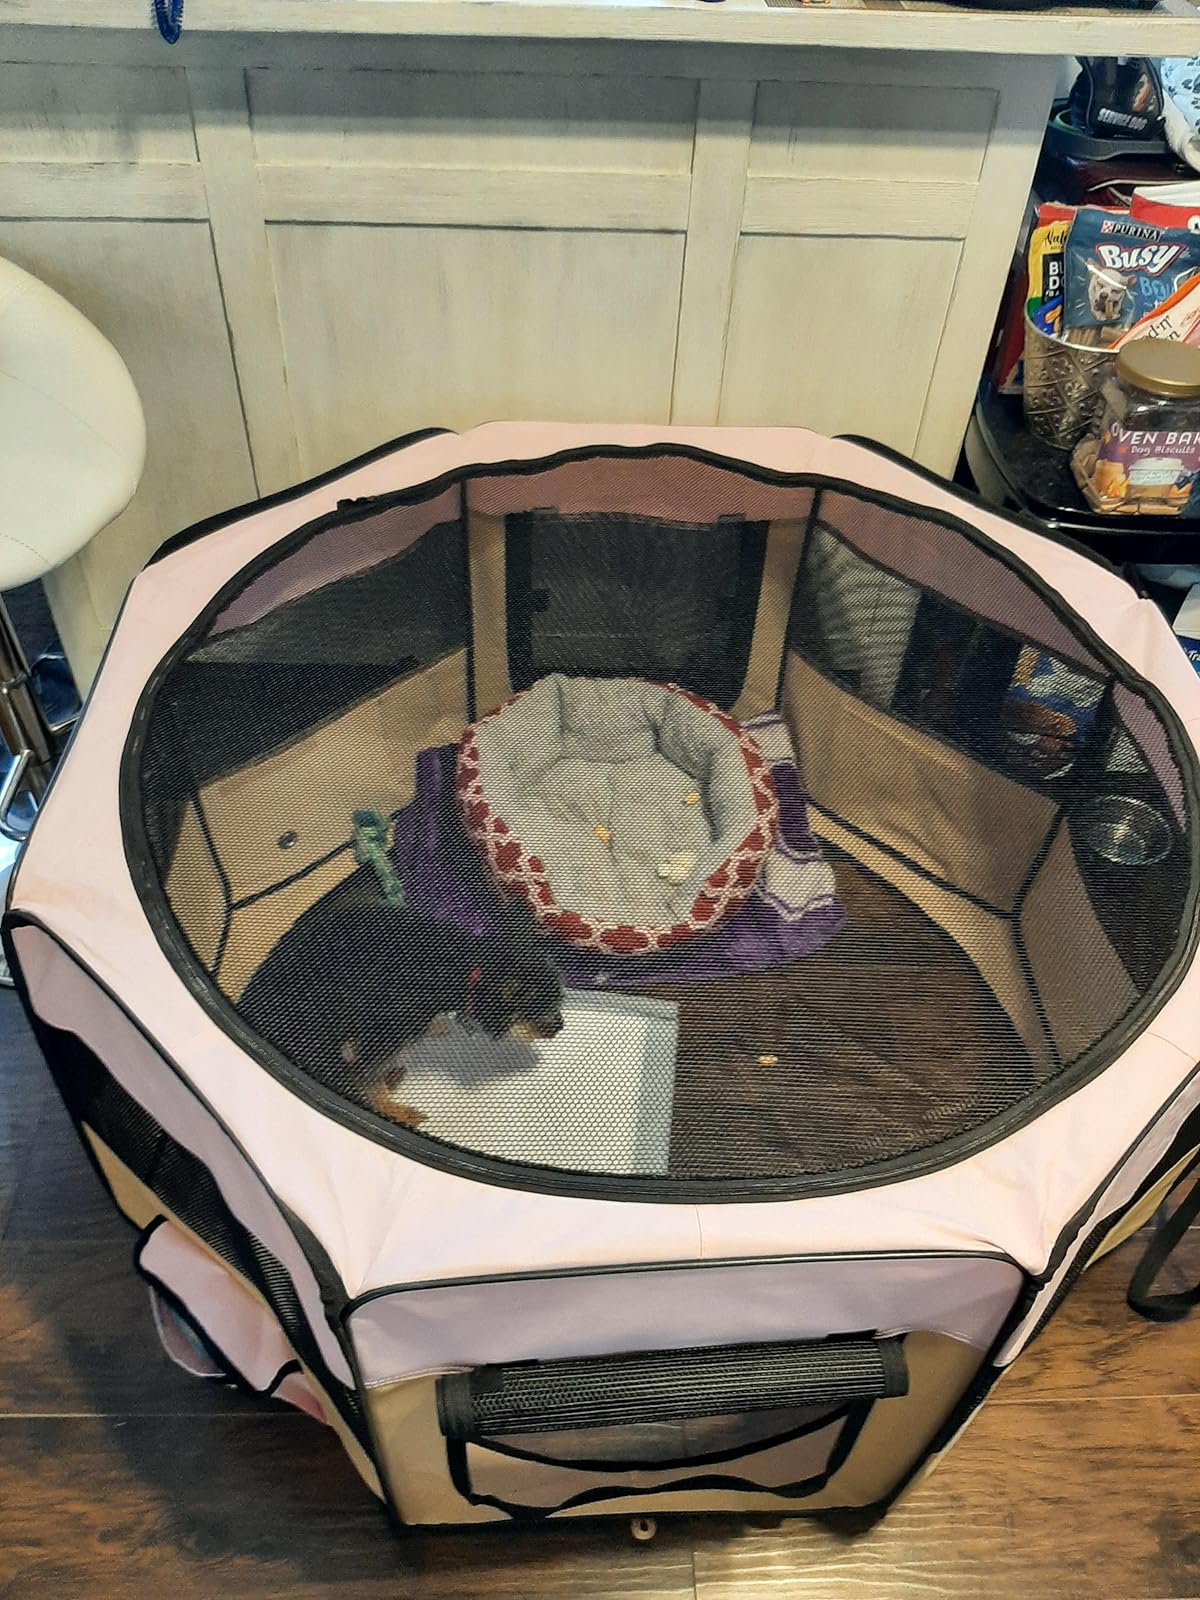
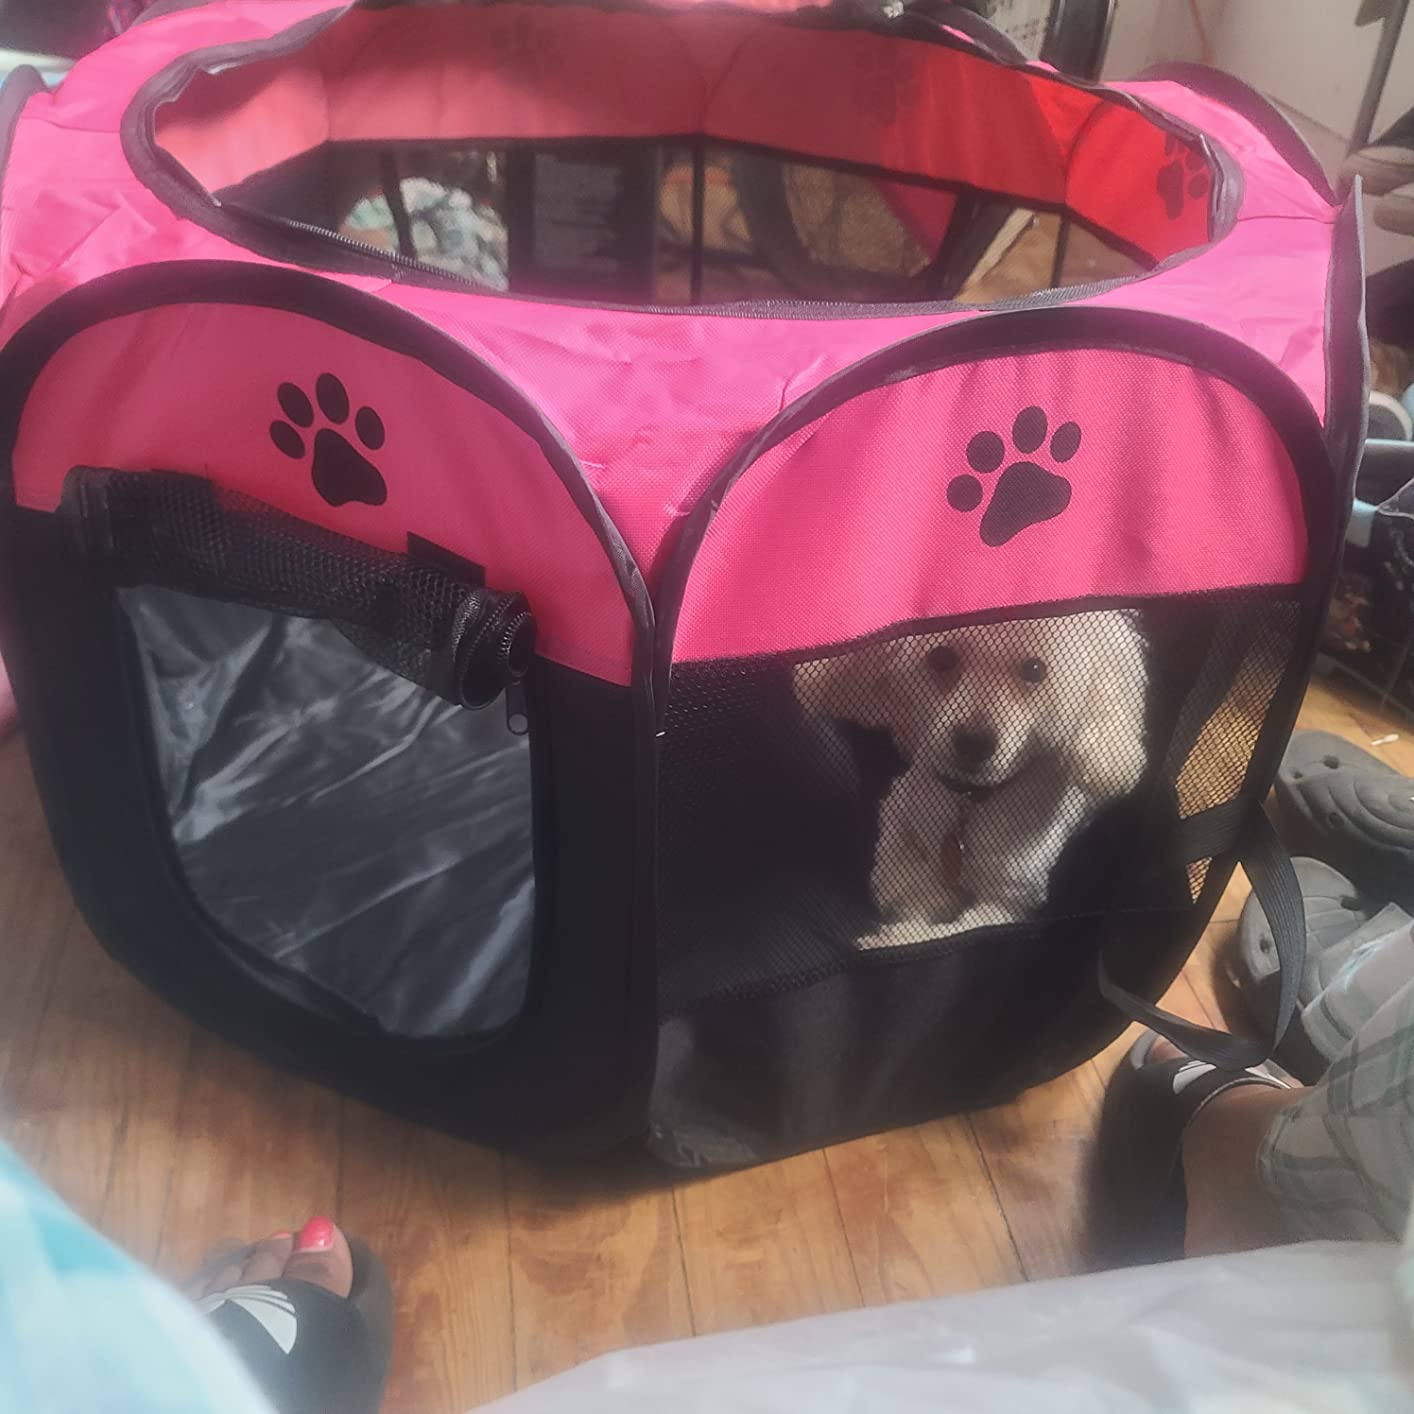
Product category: items_kennel
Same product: no